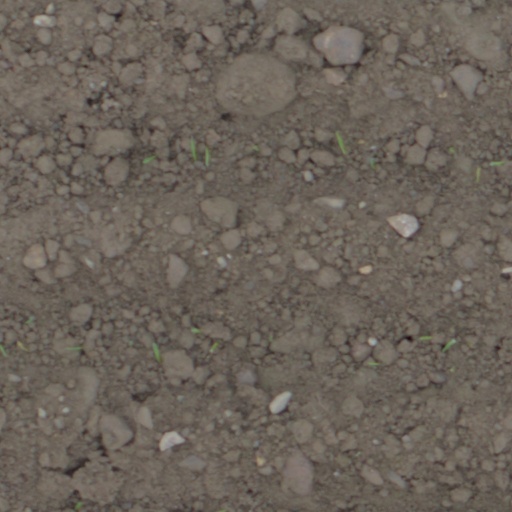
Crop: wheat